St. Michael's Church, Berlin

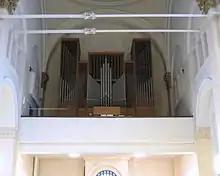
Sauer-Orgel

The church is a hall church, i.e. the three aisles of the nave were all of the same height (before they were destroyed in the war). The architect, Soller, originally planned the church as a "Zentralbau" (i.e. a building with rotational symmetry). He adapted this idea into a basilica structure, roofing each bay so that they appeared as a series of "Zentralbauten" arranged one after another.